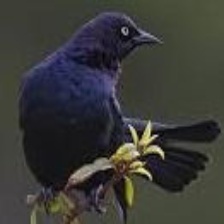
Species: BREWERS BLACKBIRD
Scientific name: EUPHAGUS CYANOCEPHALUS